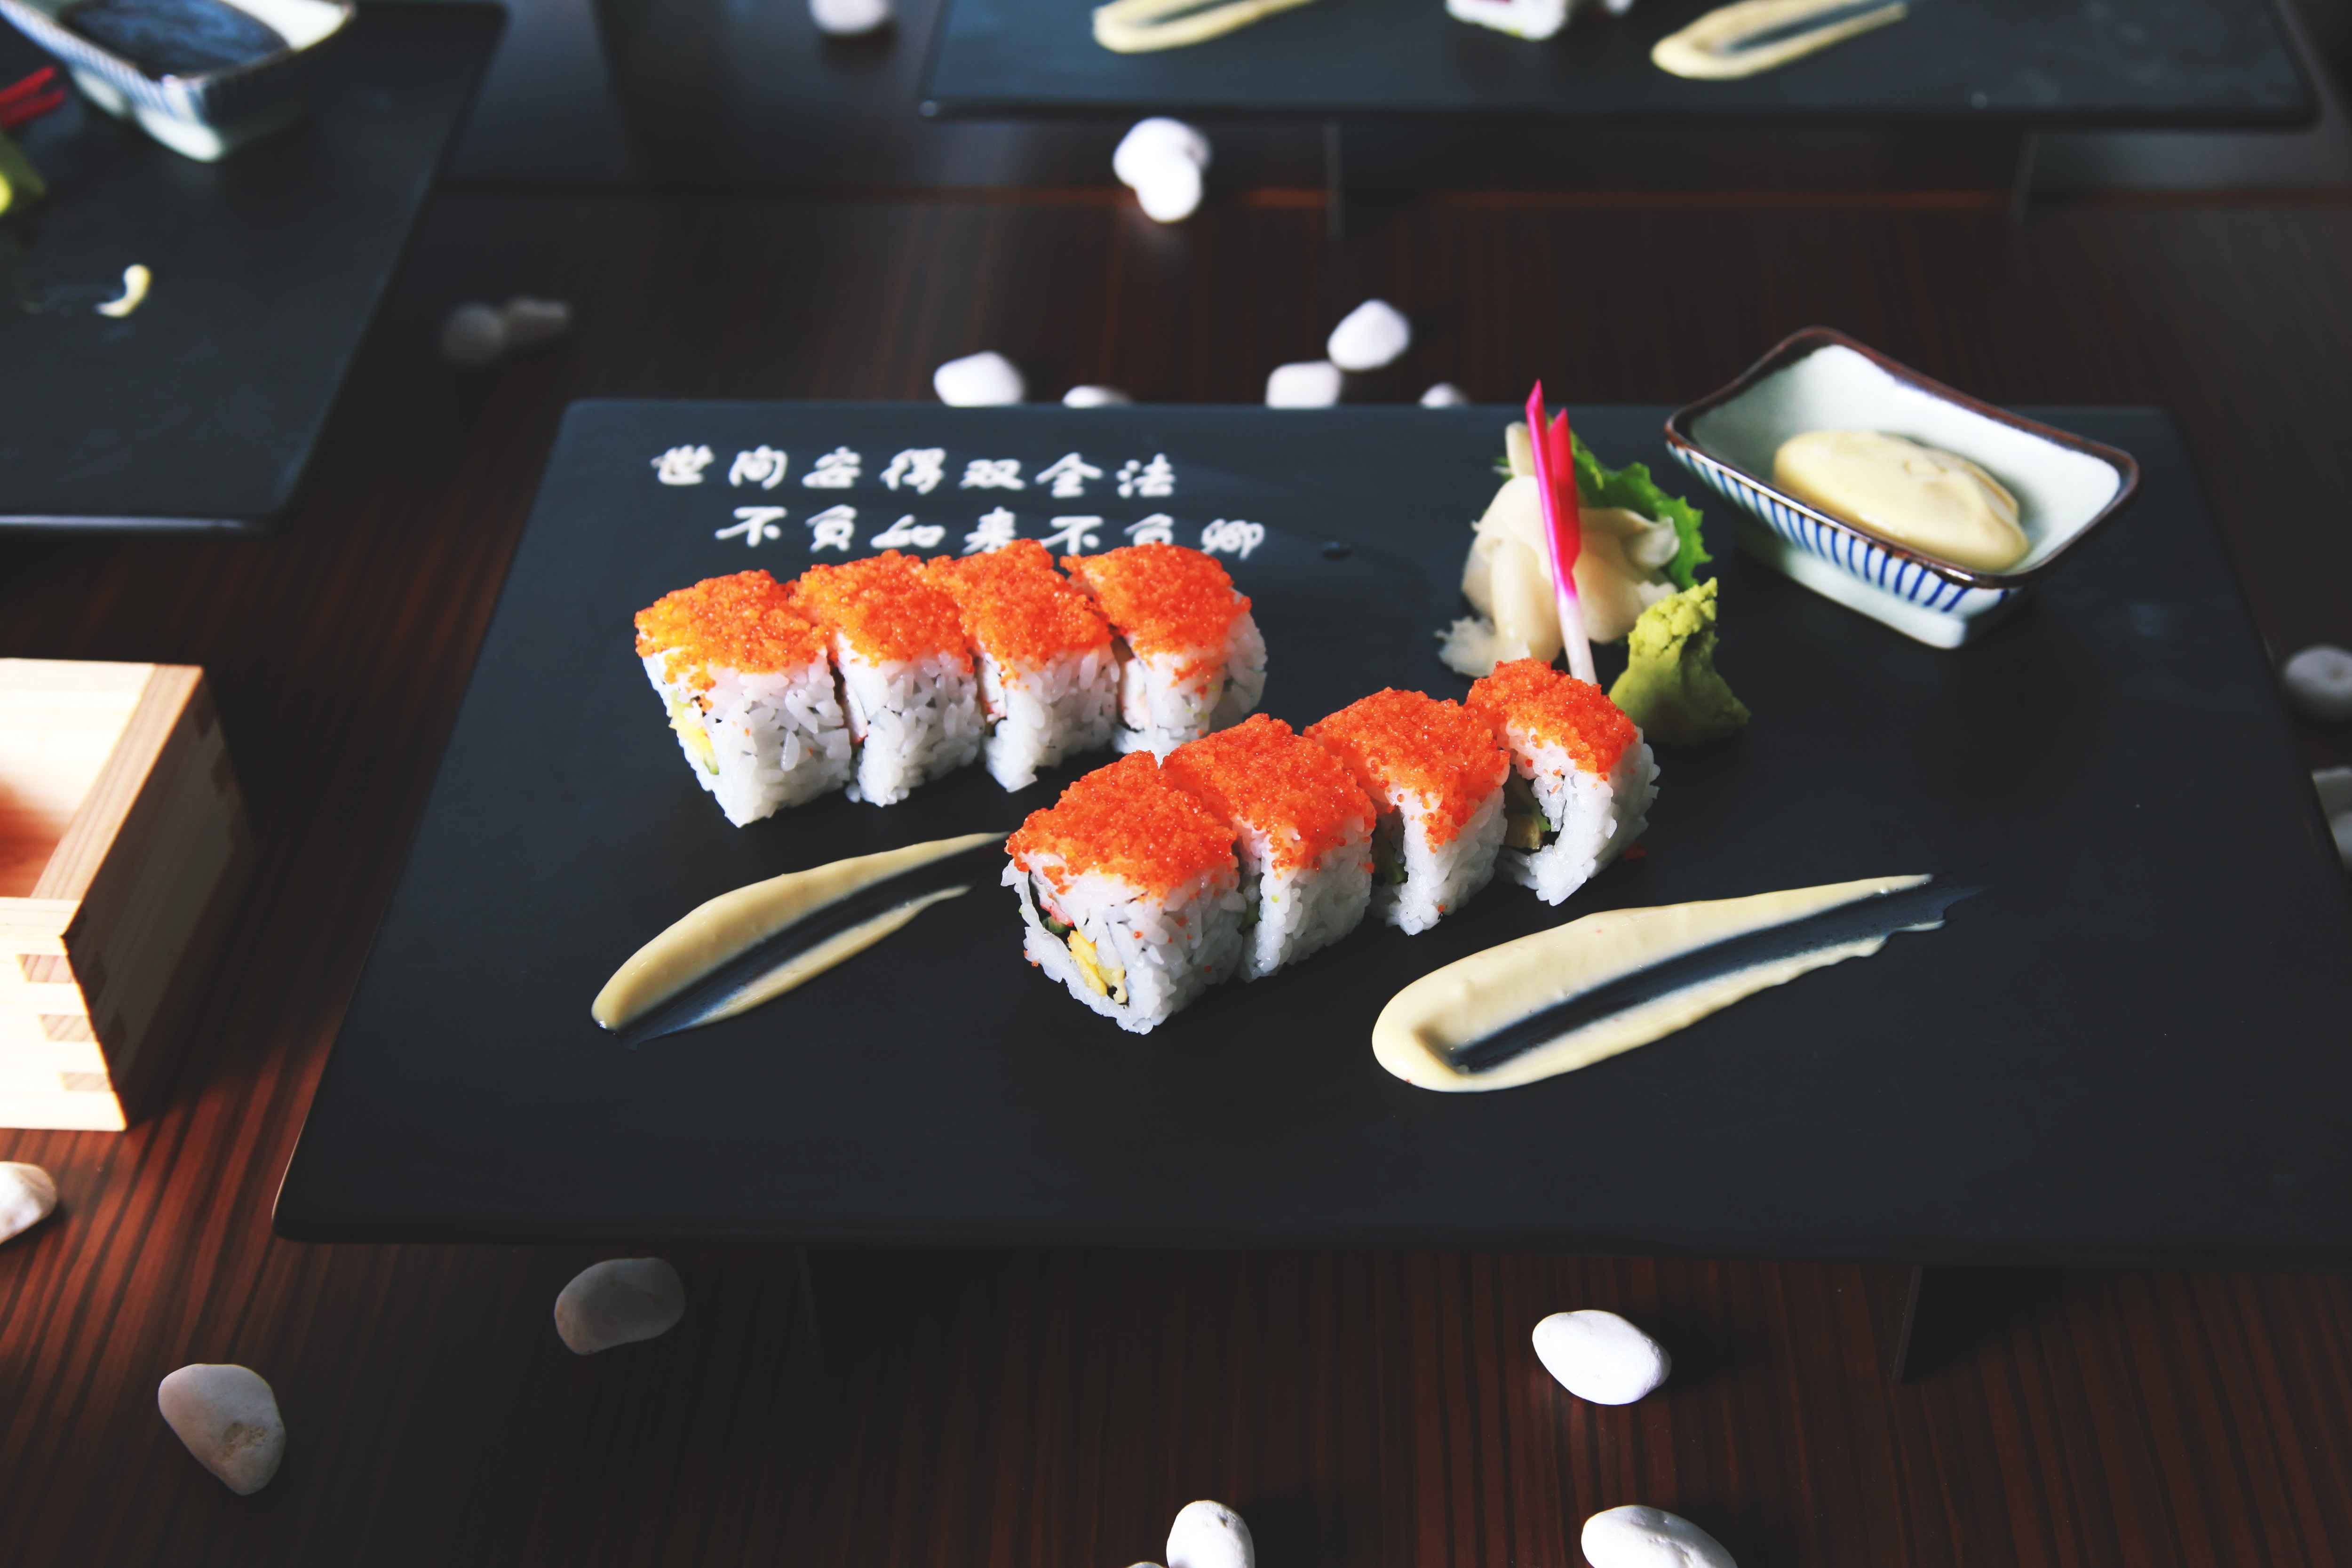
sushi, dish, food, cuisine, comfort food, sashimi, la carte food, gimbap, appetizer, japanese cuisine, sakana, fish products, california roll, culinary art, finger food, side dish, meal, brunch, seafood, chopsticks, salmon, delicacy, fish, hors d oeuvre, ingredient, lunch, recipe, garnish